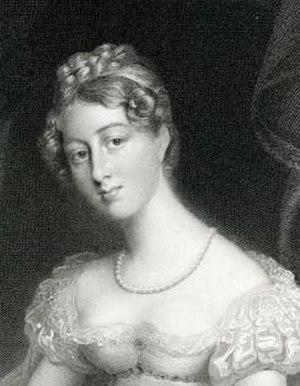
Mary Anne à Beckett, née le 29 avril 1815 à Londres − morte le 11 décembre 1863, est une compositrice anglaise, connue surtout pour ses opéras. Elle était l’épouse de l’écrivain Gilbert Abbott à Beckett, qui a fourni les livrets de deux de ses opéras. Leurs enfants comprenaient les écrivains Gilbert Arthur à Beckett et Arthur William à Beckett. Ses relations théâtrales comprenaient son frère, l’acteur et producteur imprésario Augustus Glossop Harris, et son fils aîné, également imprésario, Augustus Harris.